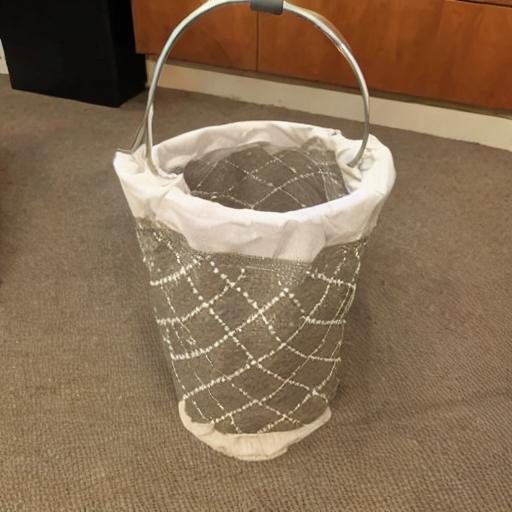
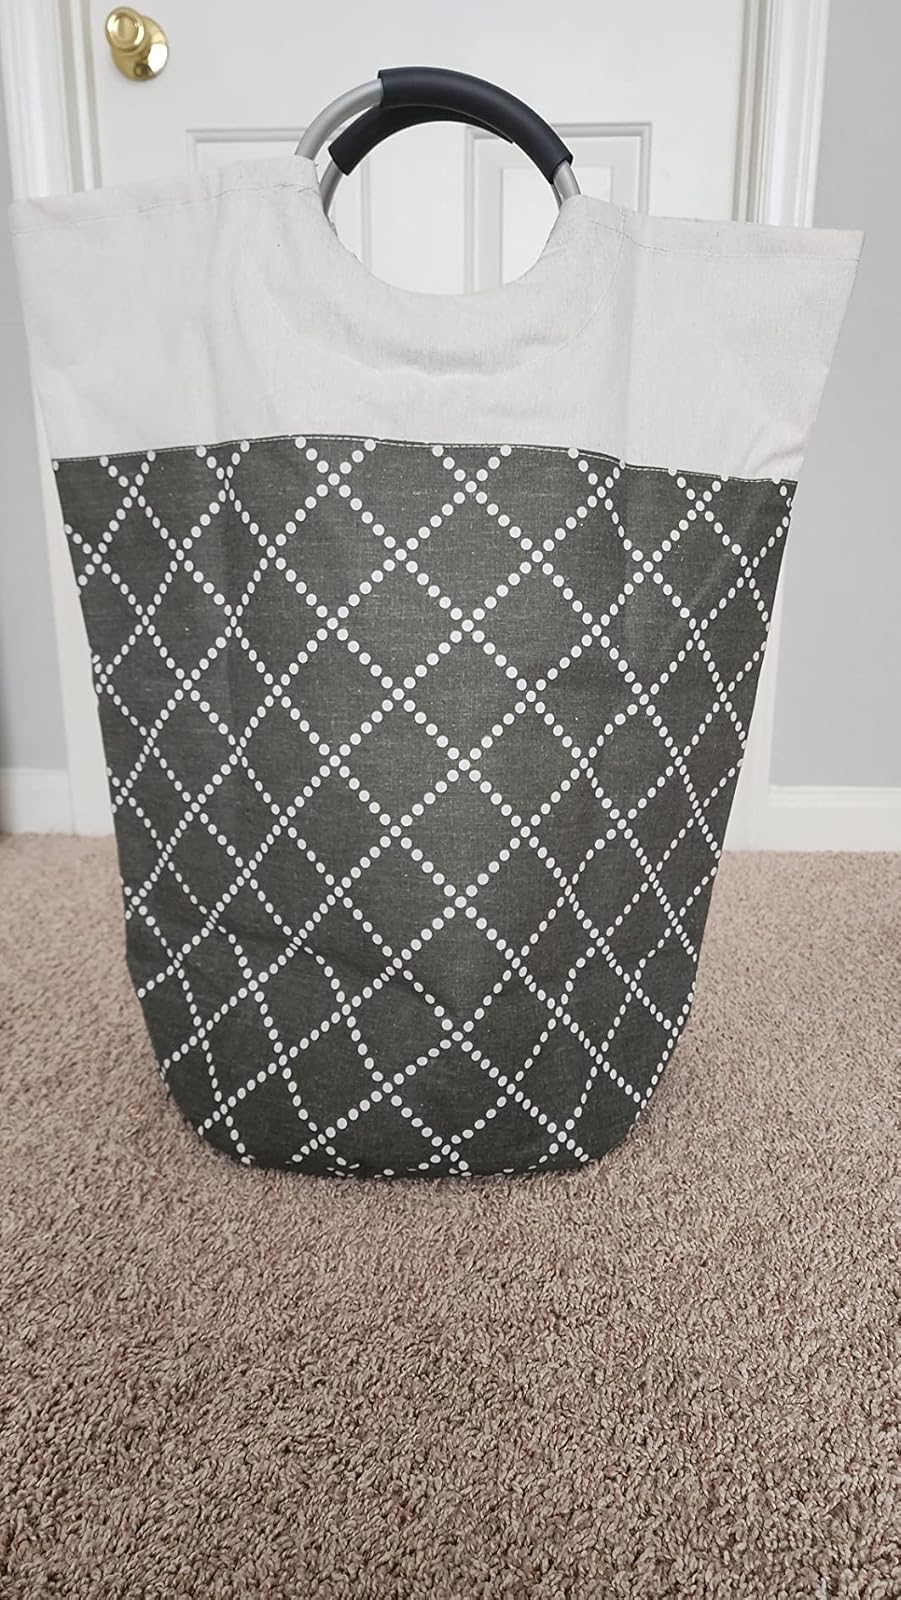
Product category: items_hamper
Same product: no